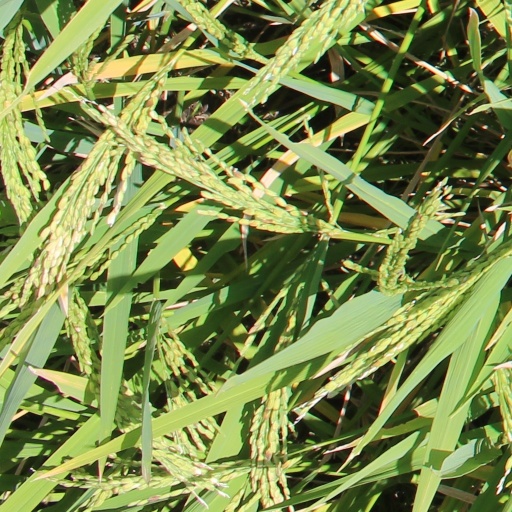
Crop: rice